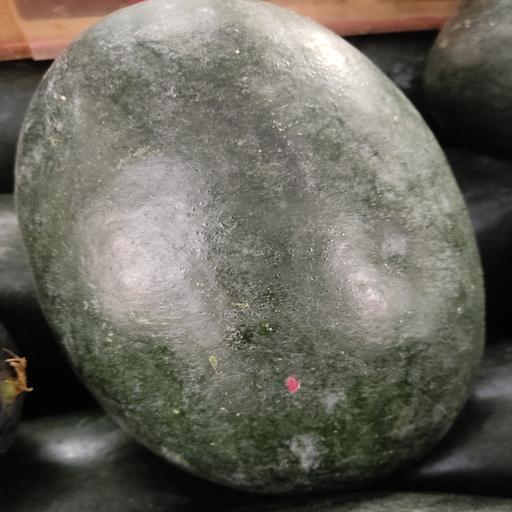
Crop type: Watermelon